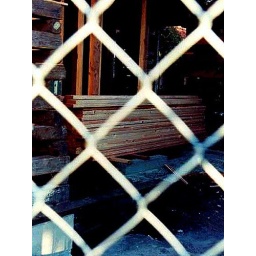
Kept getting drawn to images next door when the house was gutted to put in a new first floor.